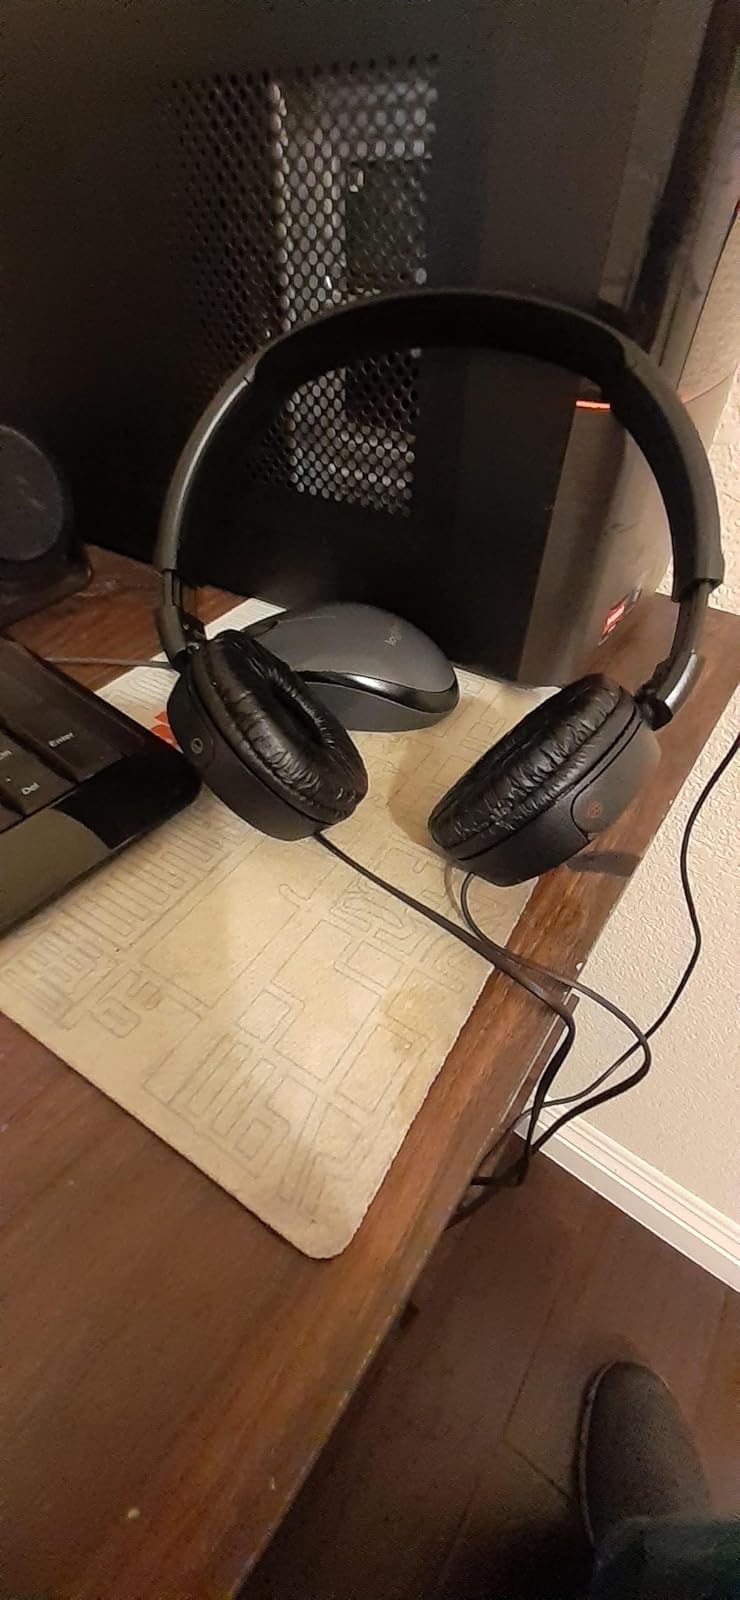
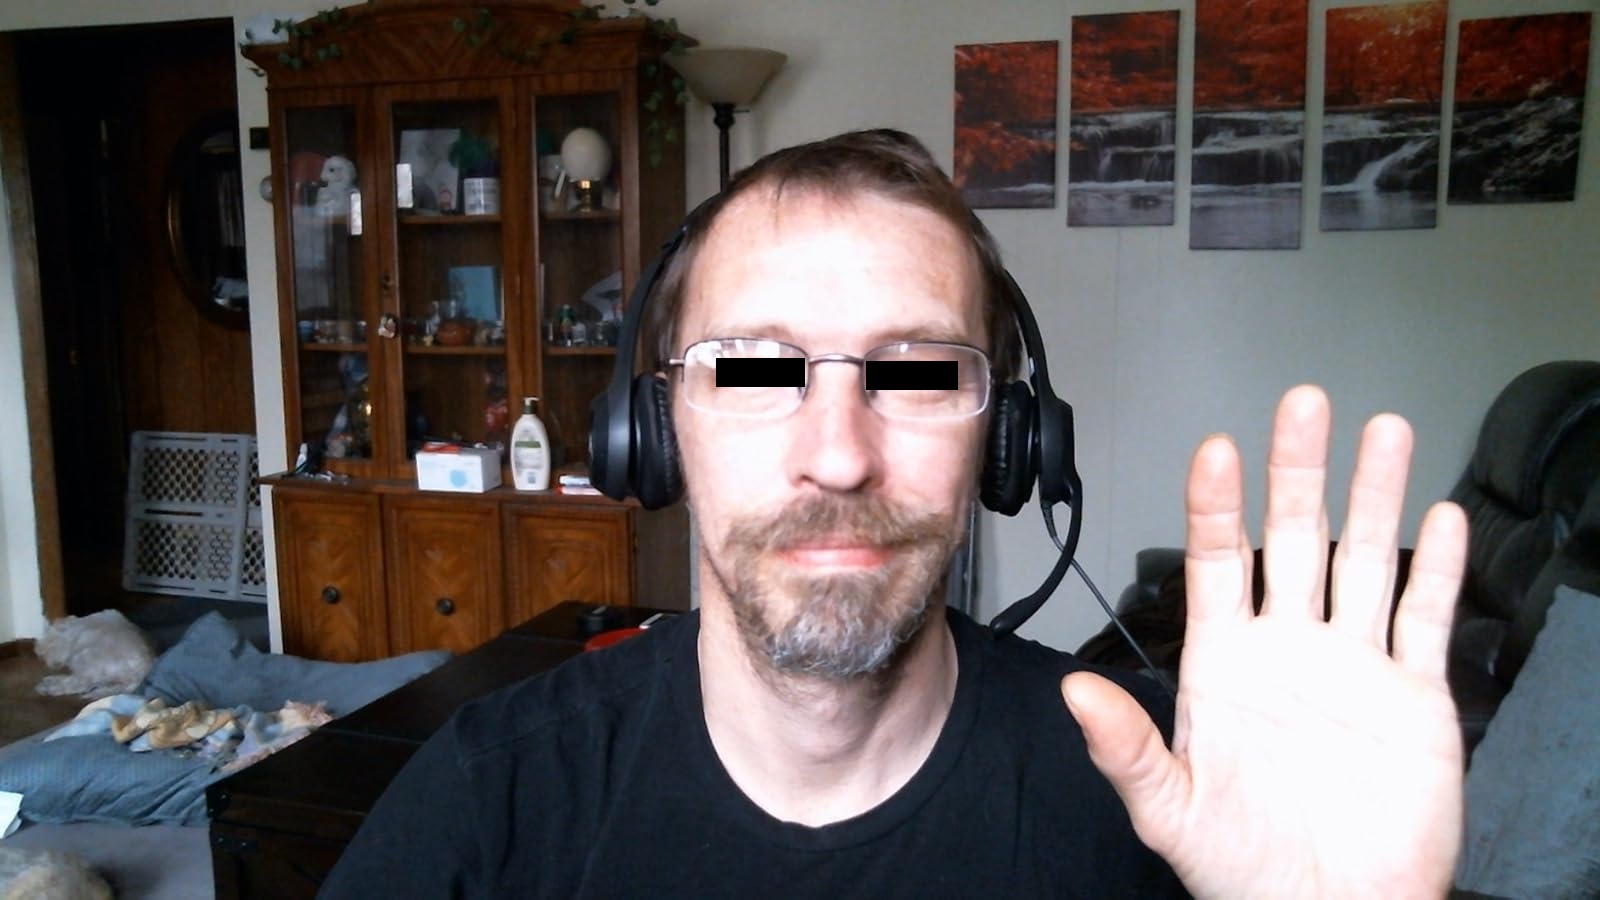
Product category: headphones
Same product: no